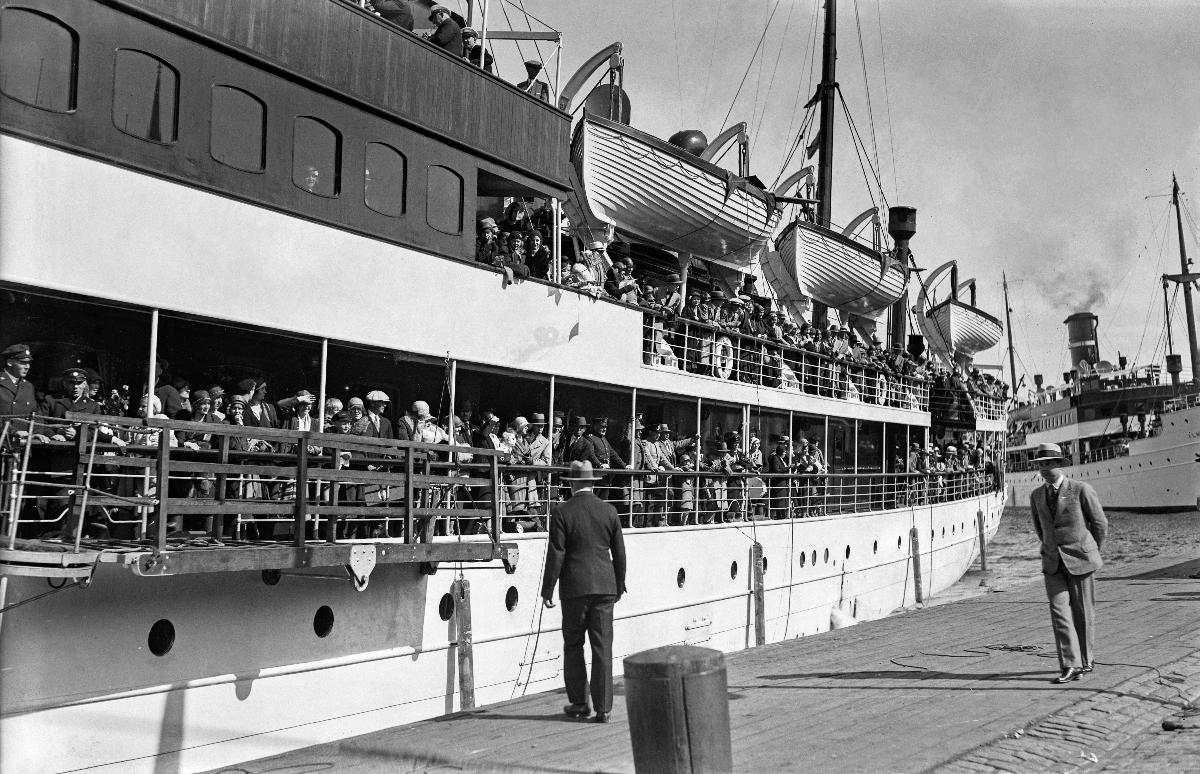
Amerikansuomalaiset saapuvat Helsinkiin s/s Lancastrialla
Amerikafinländare anländer till Helsinfors med s/s Lancastria; American Finns arrive in Helsinki with s/s Lancastria
sisällön kuvaus: Noin 500 amerikansuomalaista saapui Helsinkiin Cunard-linjan Lancastrialla 9.6.1931. content description: About 500 American Finns arrive in Helsinki with Cunard Line's Lancastria 9.6.1931. innehållsbeskrivning: Ungefär 500 amerikafinländare anlände till Helsinfors med Cunard linjens Lancastria 9.6.1931.
Kuvaaja: Sundström, Hugo, kuvaaja
Vuosi: 1931
Paikka: Suomi, Uusimaa, Helsinki
Aiheet: satamat; alukset; siirtolaiset; amerikansuomalaiset; matkailijat; HBL; harbours; watercrafts; migrants; Finnish Americans; american finns; emigrants; immigrants; ships; travellers; hamnar; farkoster; migranter; amerikafinländare; hamn; fartyg; emigranter; resenärer